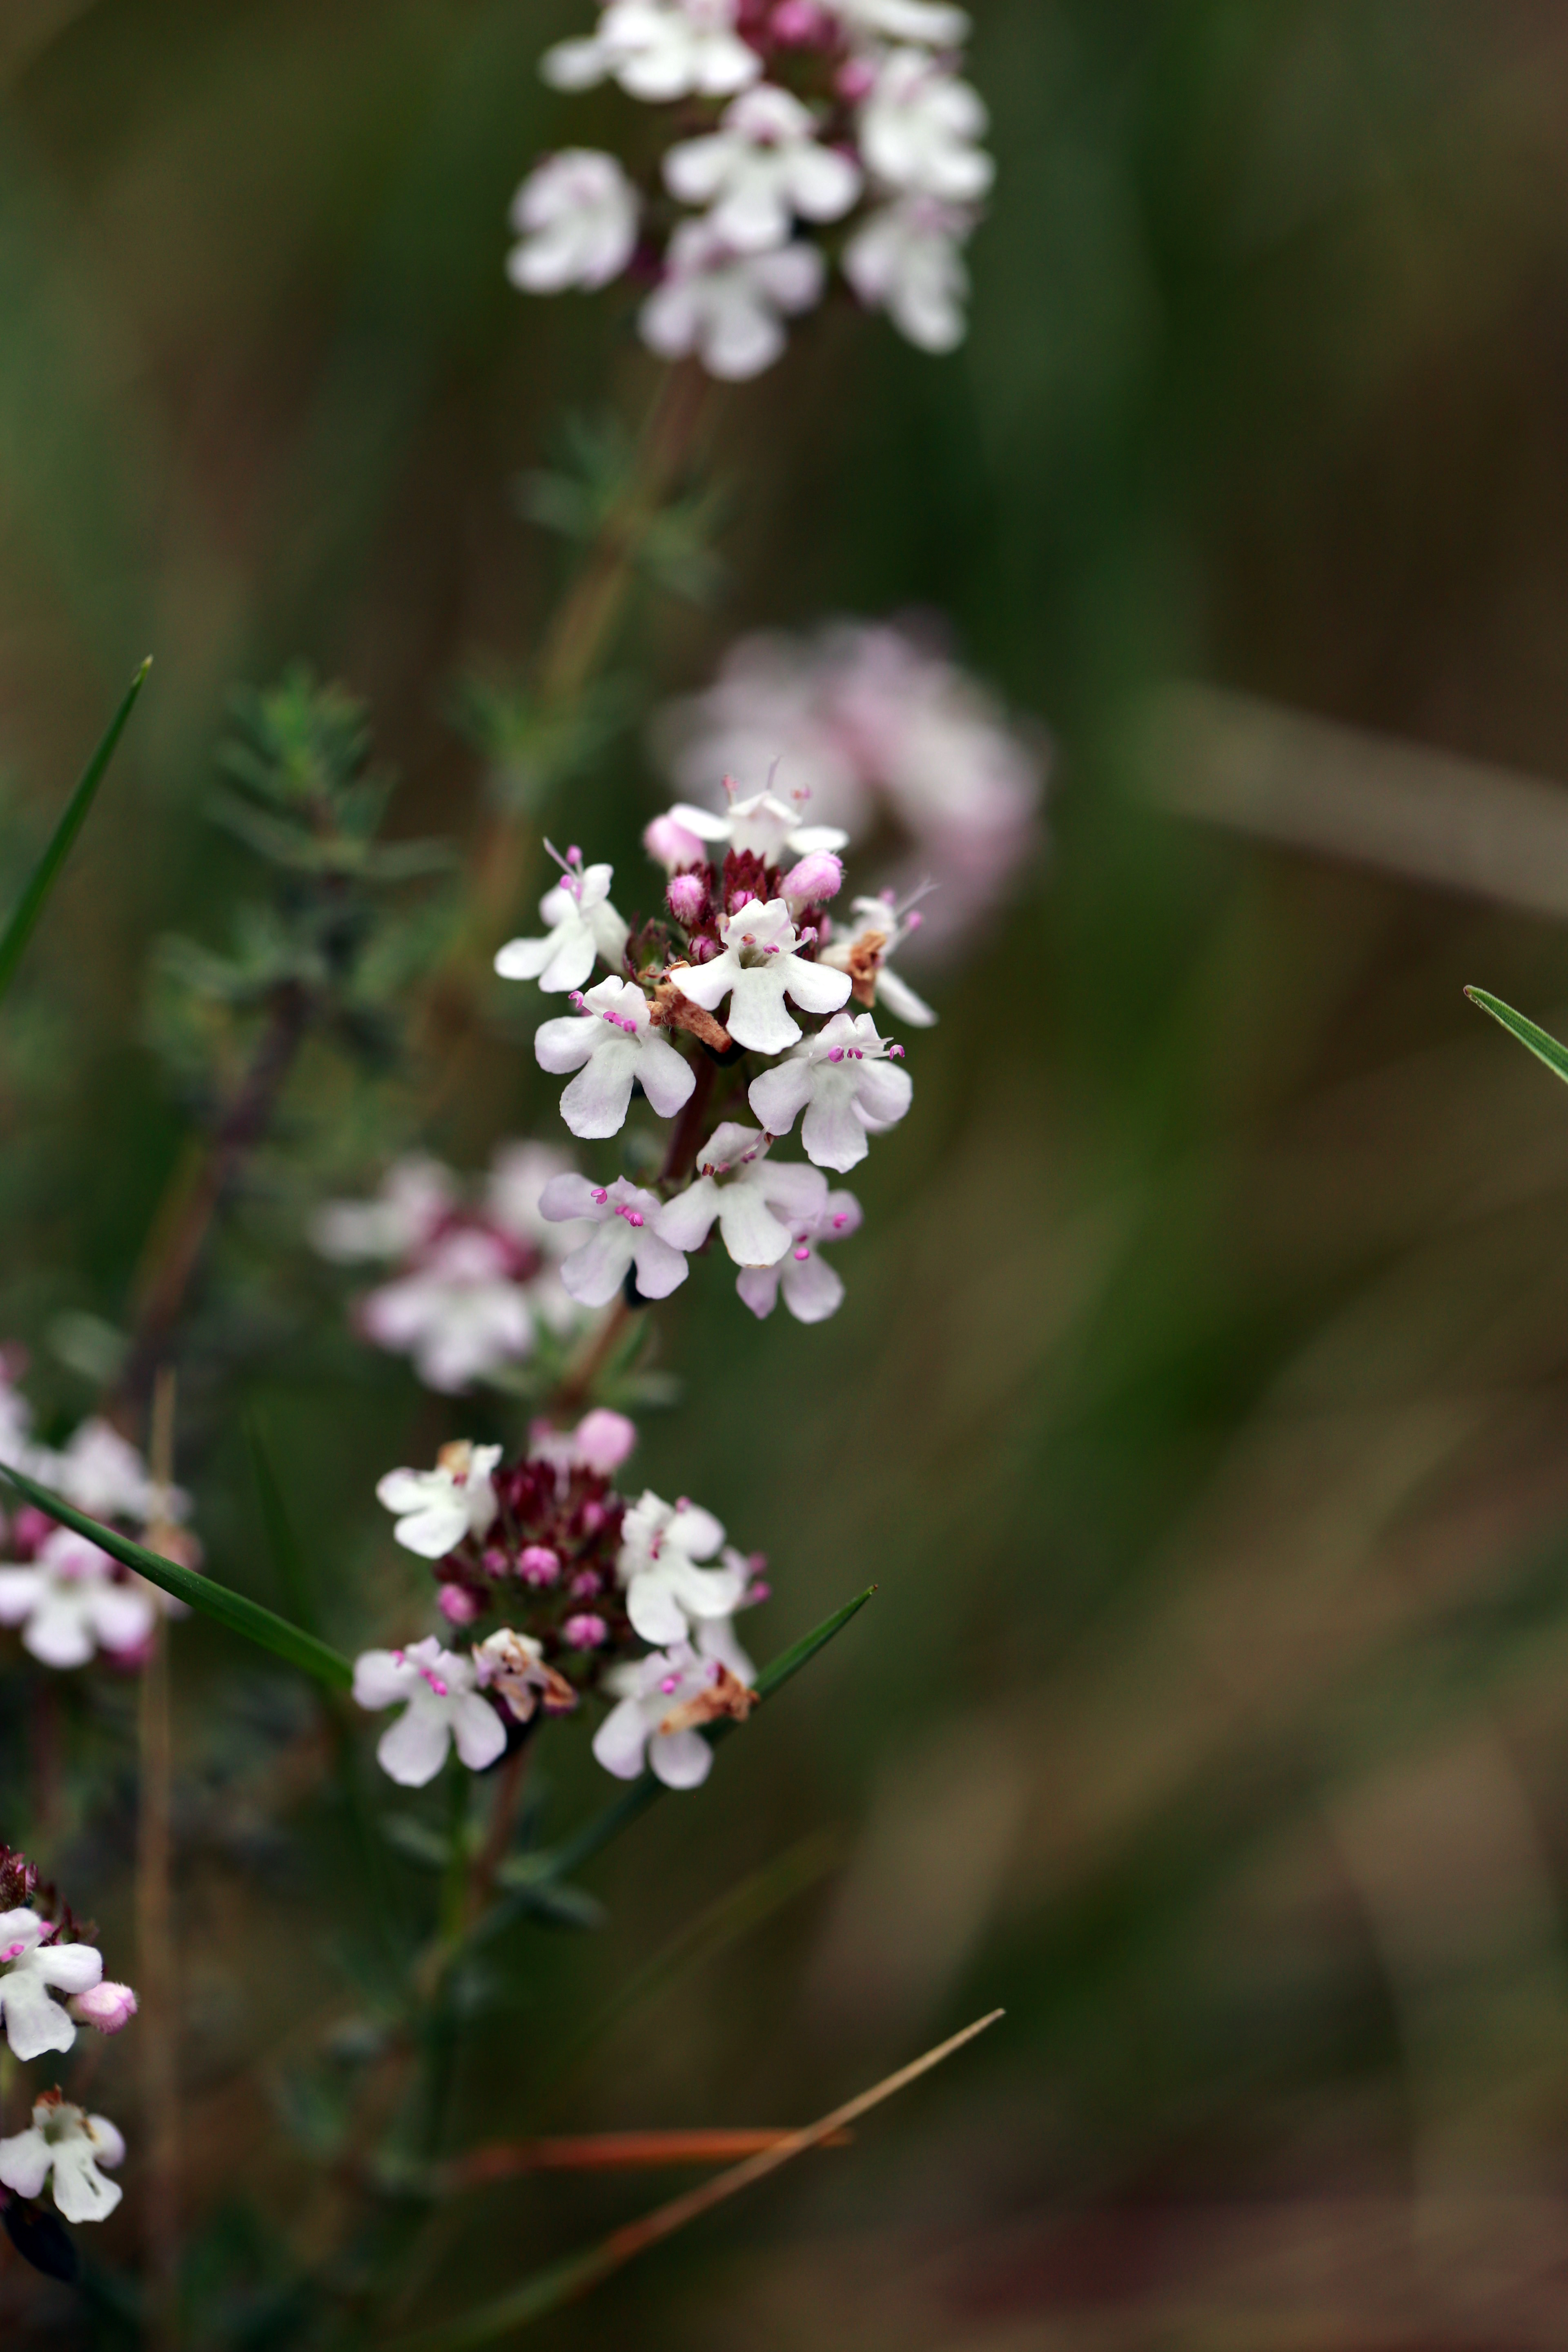
nature, branch, blossom, plant, leaf, flower, petal, europe, spring, green, canon, botany, flora, wildflower, close up, midi, printemps, isasza, southfrance, sdfrankreich, zuidfrankrijk, mditerrane, languedocroussillon, hrault, montpelliermtropole, eos5d, exterieur, garrigue, garrigues, closeview, flore, vuerapproche, floraison, floraisons, pindes, avril, thymian, thym, macro photography, flowering plant, plant stem, land plant